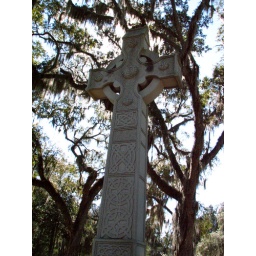
A gorgeous Celtic cross monument in the cemetery.